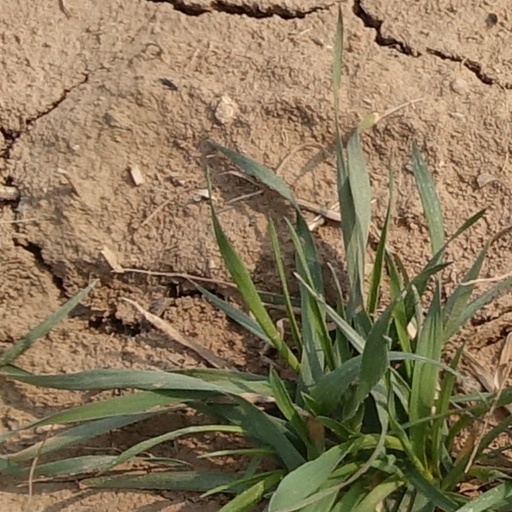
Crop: wheat